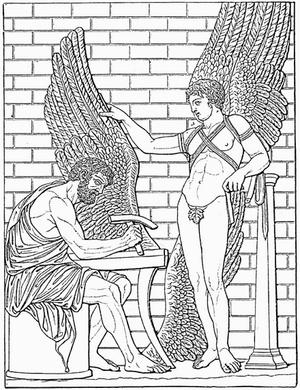
Dédale est un personnage de la mythologie grecque. Cet Athénien était un descendant de la famille royale issue d'Érichthonios. Il est principalement connu pour être un inventeur, un sculpteur, un architecte, un forgeron dont le talent était exceptionnel. Il est loué par beaucoup d’auteurs, latins et grecs pour son génie esthétique et ingéniosité technique. Son œuvre la plus célèbre est le labyrinthe qui a abrité le Minotaure et le nom commun « dédale » en est issu par antonomase.